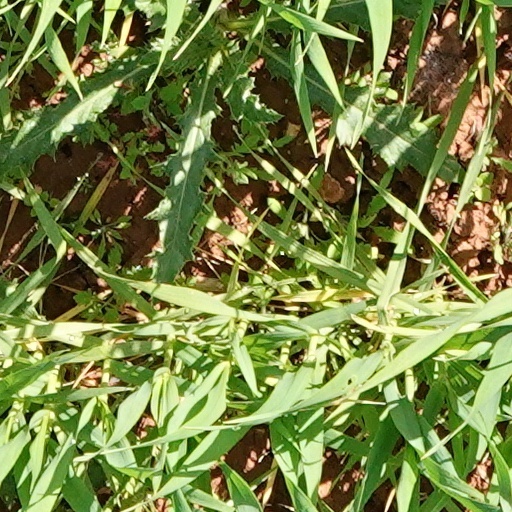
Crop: wheat